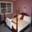
Label: bed